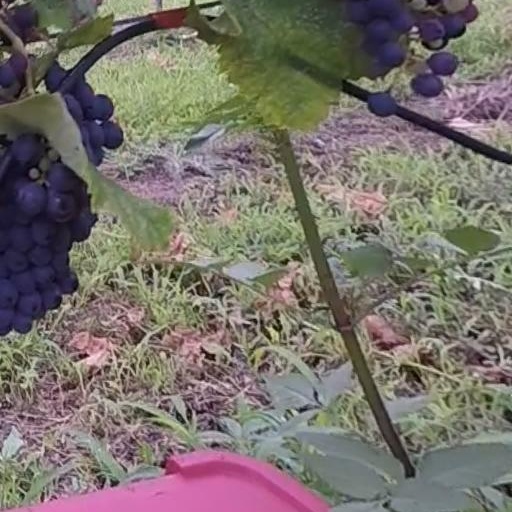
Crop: grape